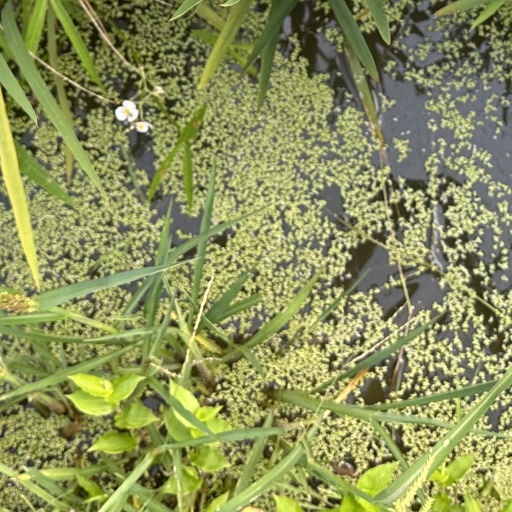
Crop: rice